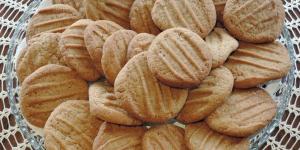
galletas de miel caseras